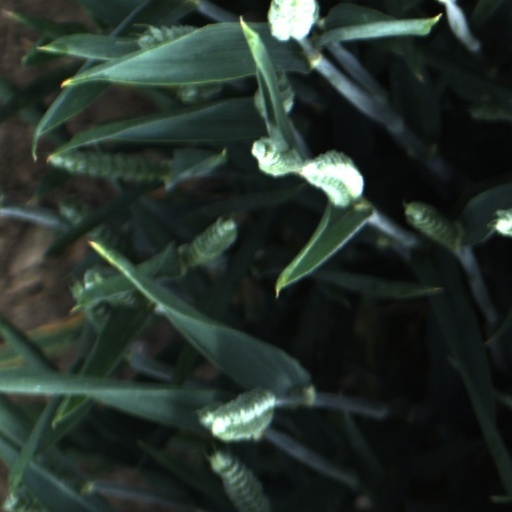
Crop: wheat